Tony DiNozzo and Ziva David

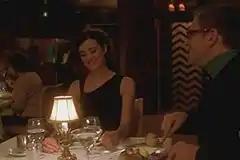
Tony and Ziva undercover as a married couple.

At the time, Bellisario said that he "kind of [likes] what's going on now" and that it was unlikely that the relationship would be taken further any time in the immediate future. De Pablo agreed, saying, "I would think if the characters get together, the whole mystery would be done. I think it will be a lot more fun to play the tension." She elaborated in another interview, "My character has sort of this understated flirtation with Michael's character, Tony. She gets jealous, but I think she would never admit it or hook up with someone in the workplace. He scares her to death. He is the epitome of the American man and all of the things that come out of his mouth are brutally stupid."